Ngiao rebellion

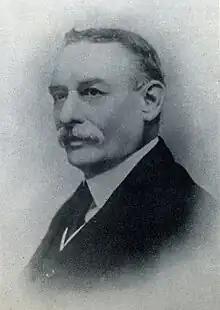
Louis Leonowen was a close friend to Chulalongkorn and organized defenses around Lampang

Upon learning of the situation in Phrae, King Chulalongkorn assigned Chao Phraya Surasak Montri to lead Siamese forces from Bangkok to suppress the rebellion whilst local troops from nearby towns were called in to assist. Upon learning that Surasak Montri was heading north, the Shan split their army into two divisions - with Salapochai leading the men in the south whilst Phaka Mong lead troops to attack Lampang. Bolden by their success in Phrae, Phaka Mong and Sala Po Chai drew up plans for the liberation of Northern Thailand, planning to continue on to Chiang Mai, Lamphun, Phayao and Chiang Saen after a victory at Lampang.